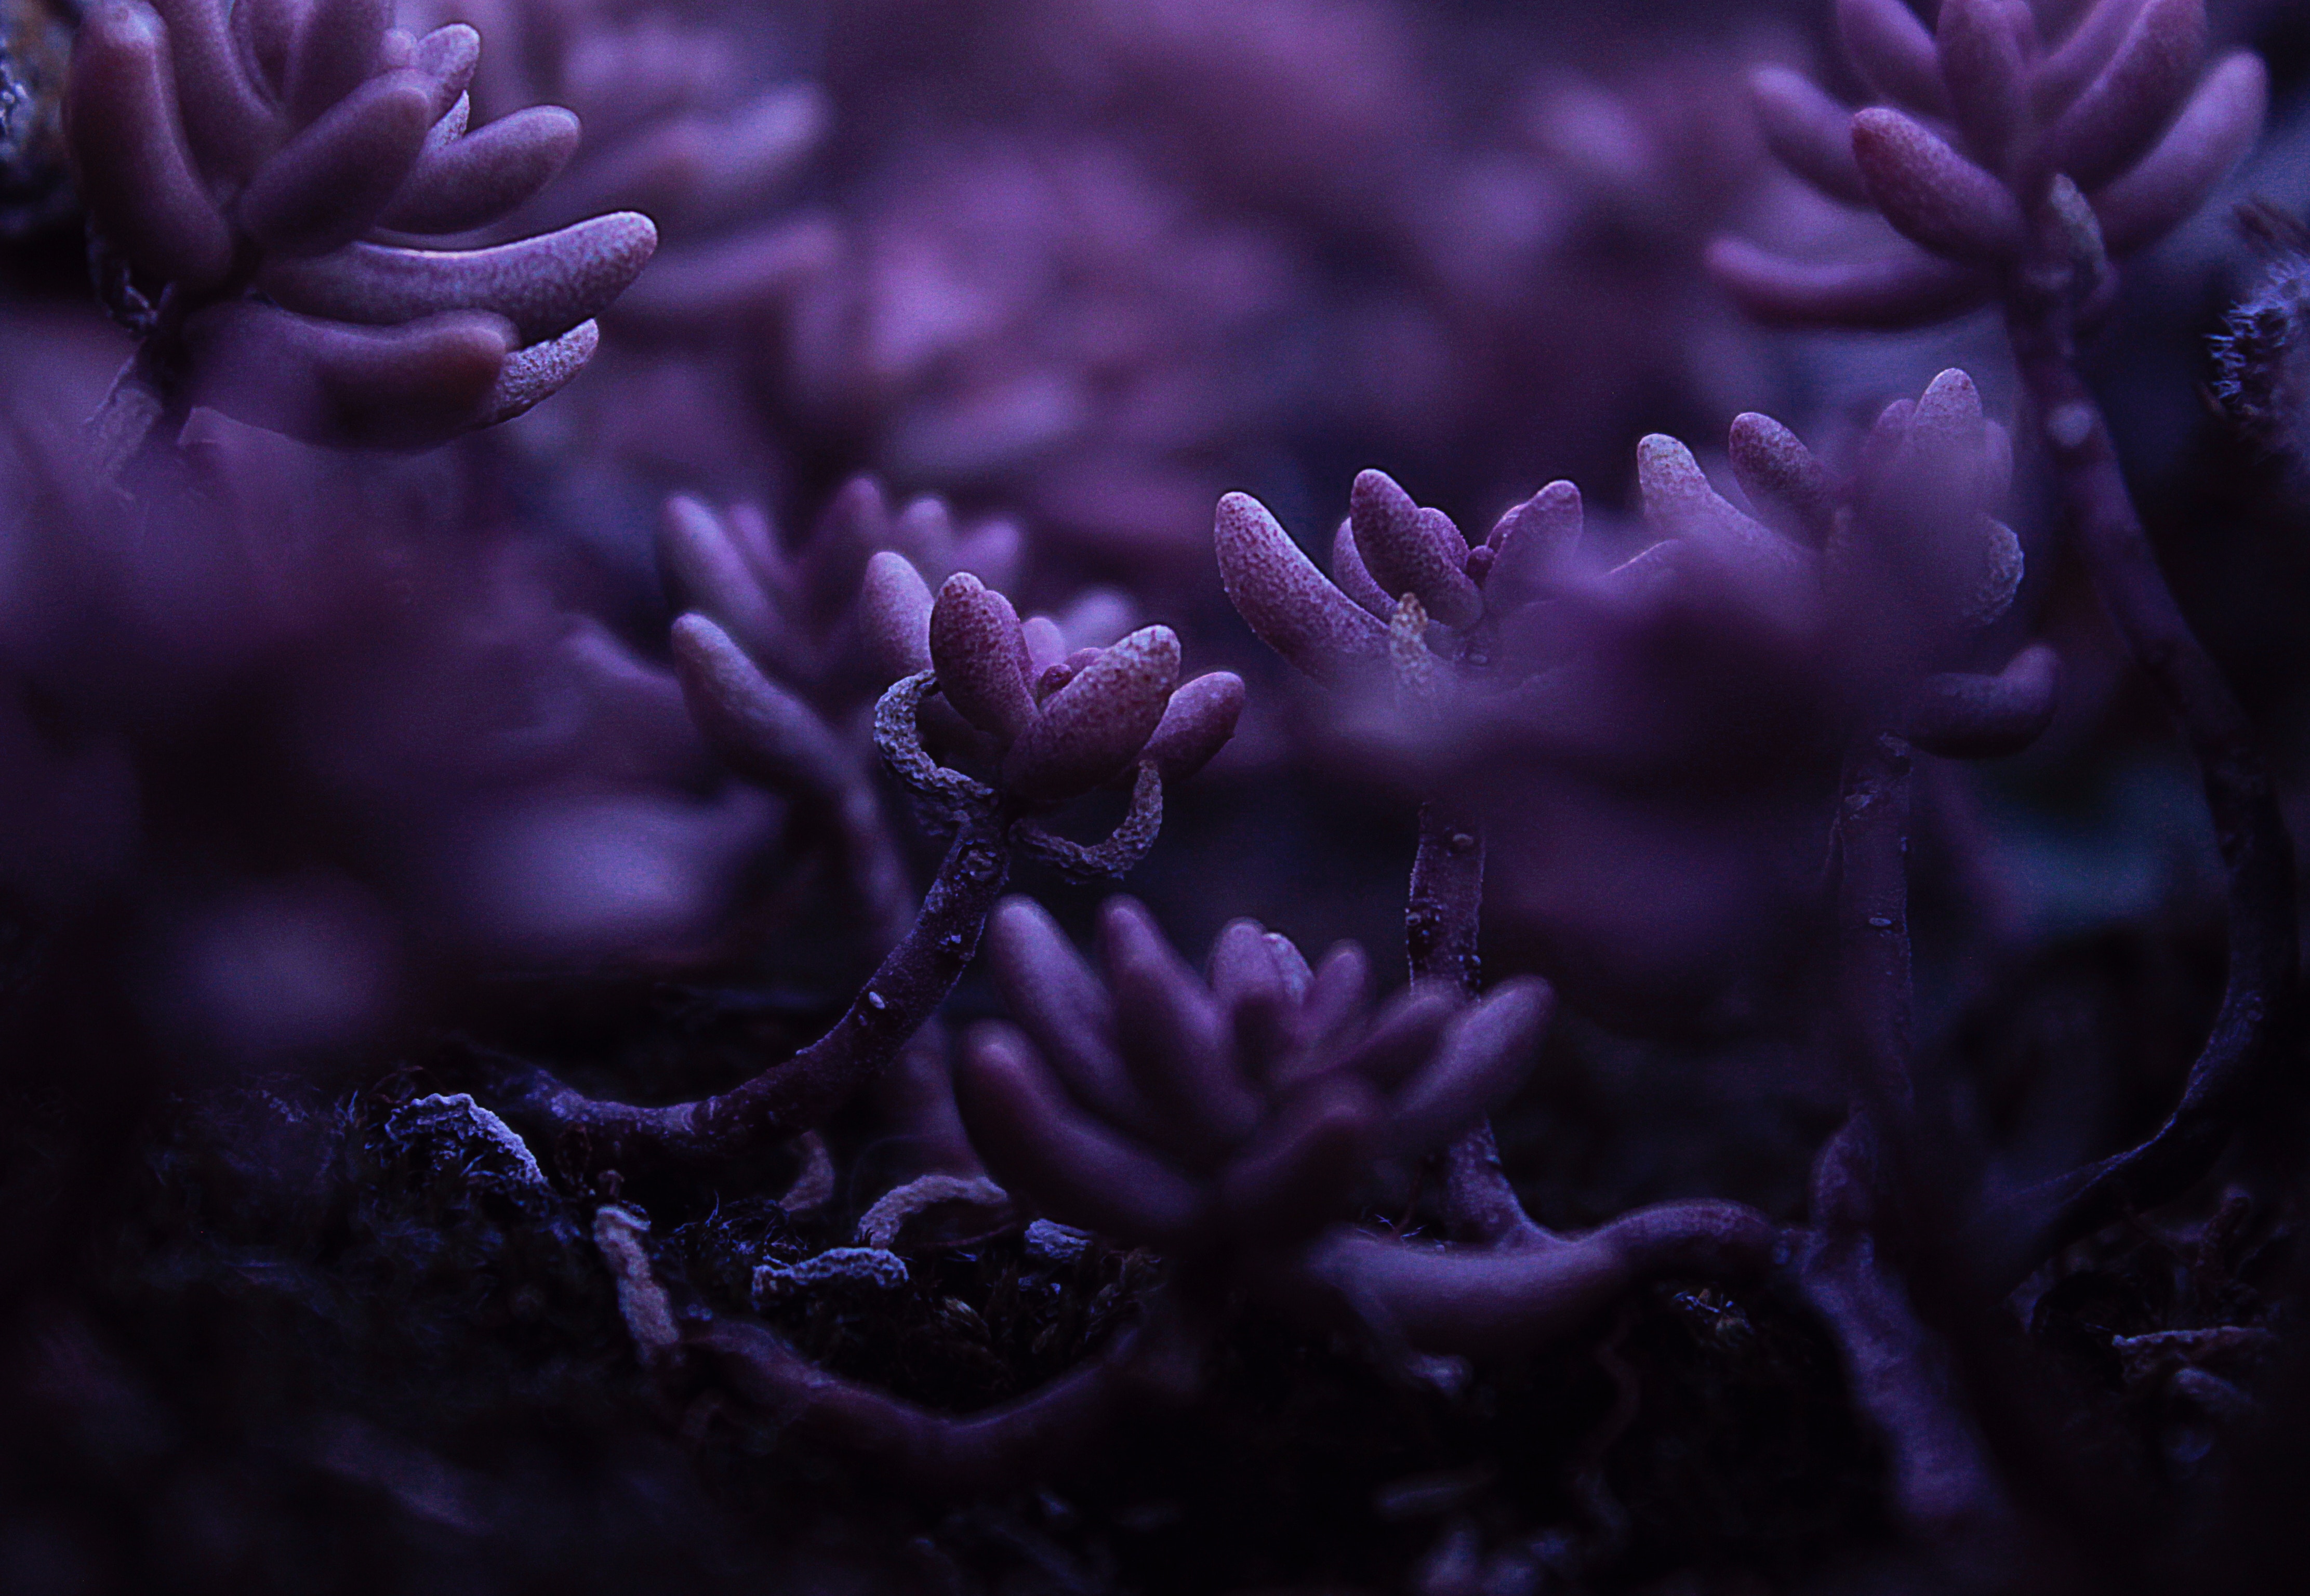
purple, coral, coral reef, reef, close up, cnidaria, anemone, macro photography, organism, sea anemone, computer wallpaper, marine biology, marine invertebrates, stony coral